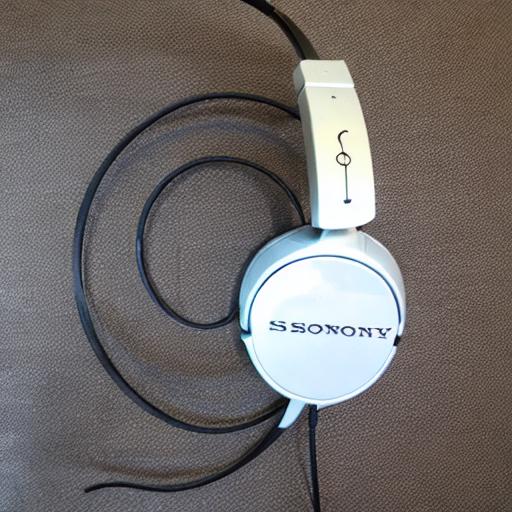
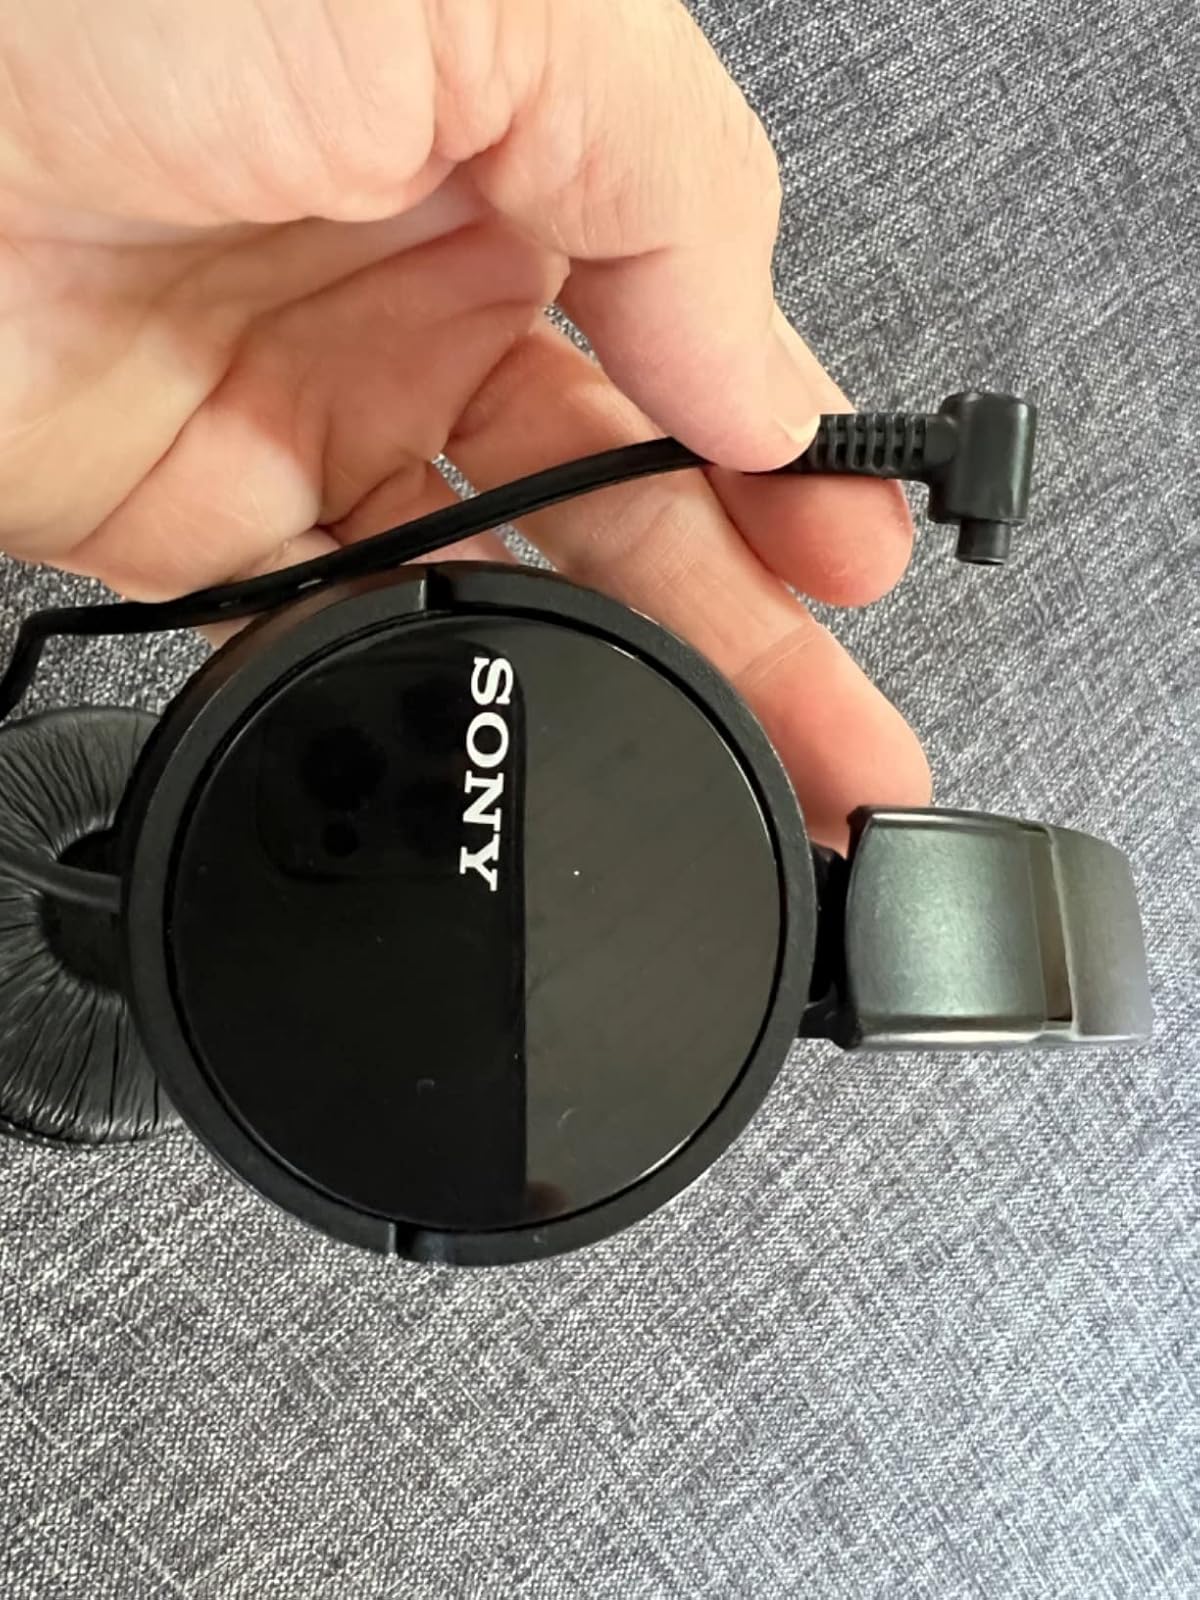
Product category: headphones
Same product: no